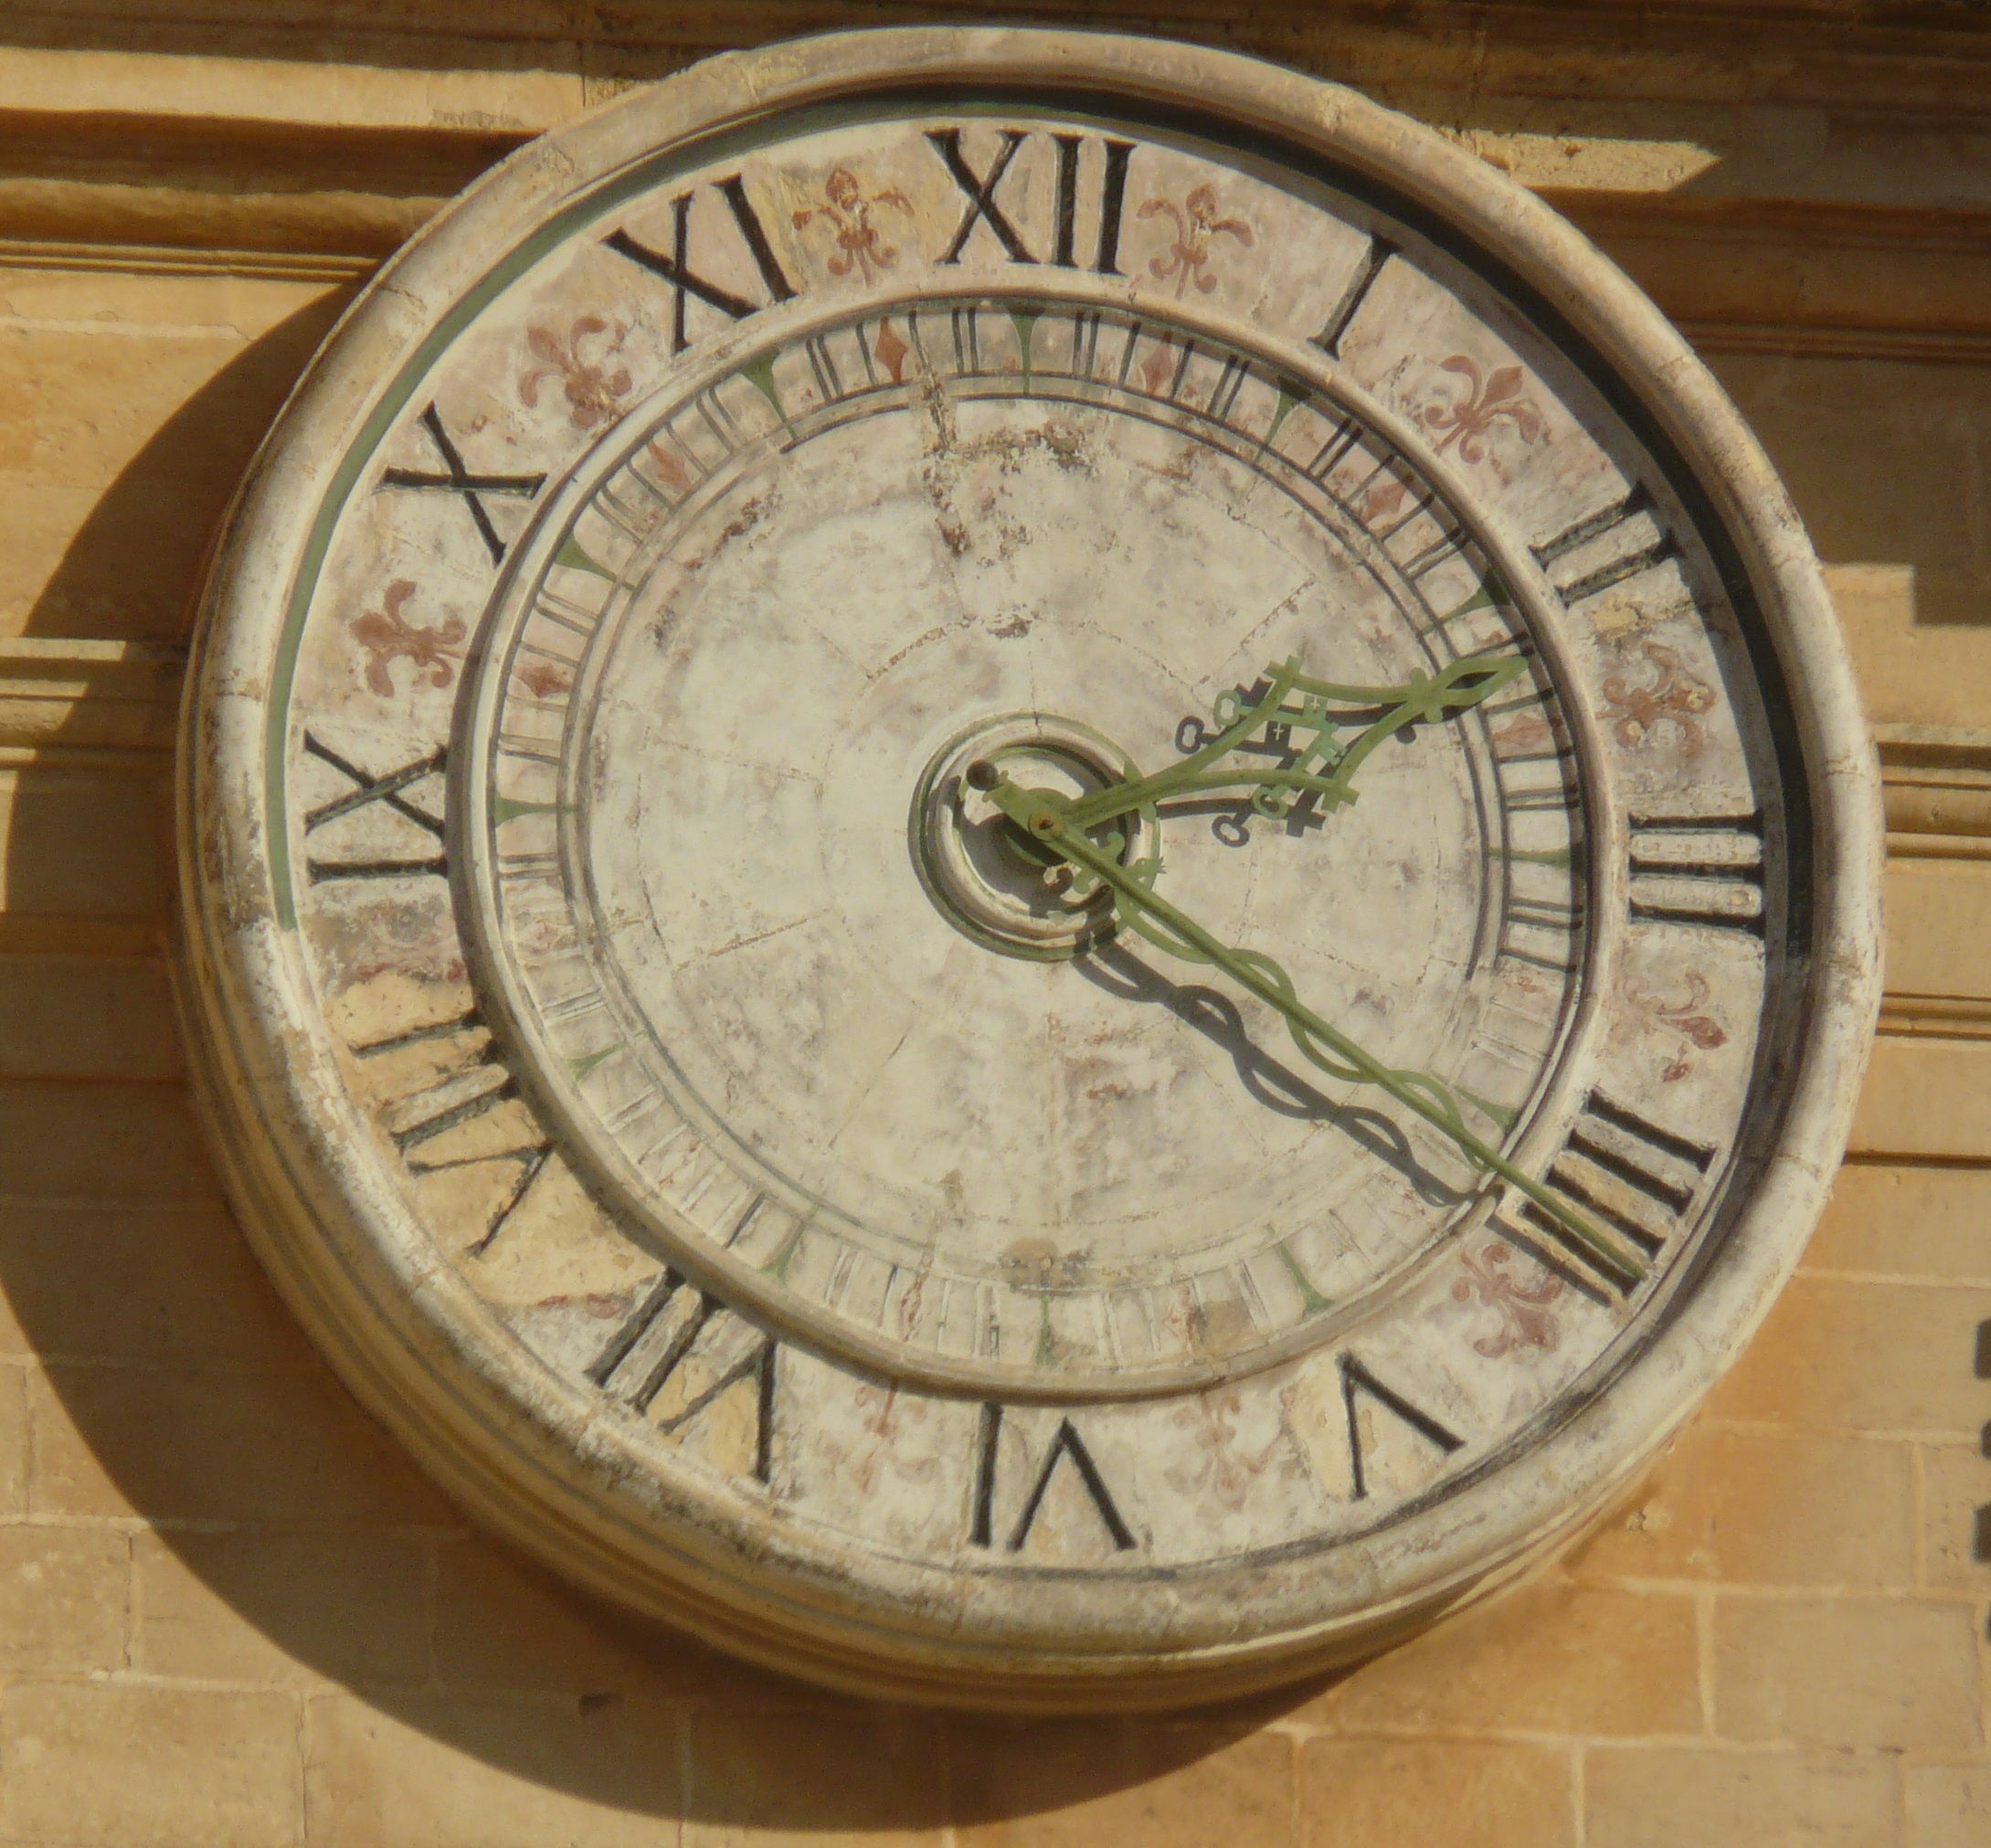
antique, clock, time, old, furniture, malta, time indicating, time of, man made object, measuring instrument